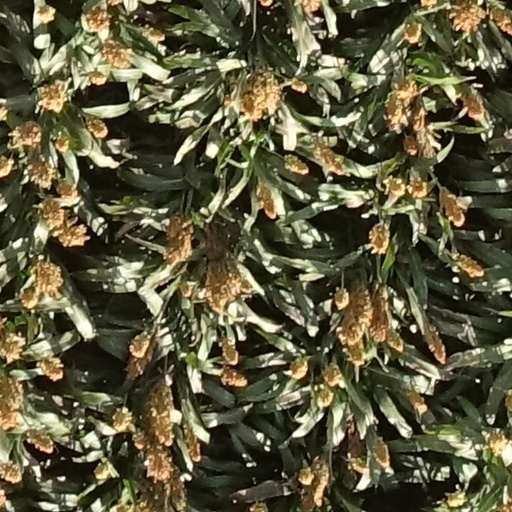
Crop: sorghum